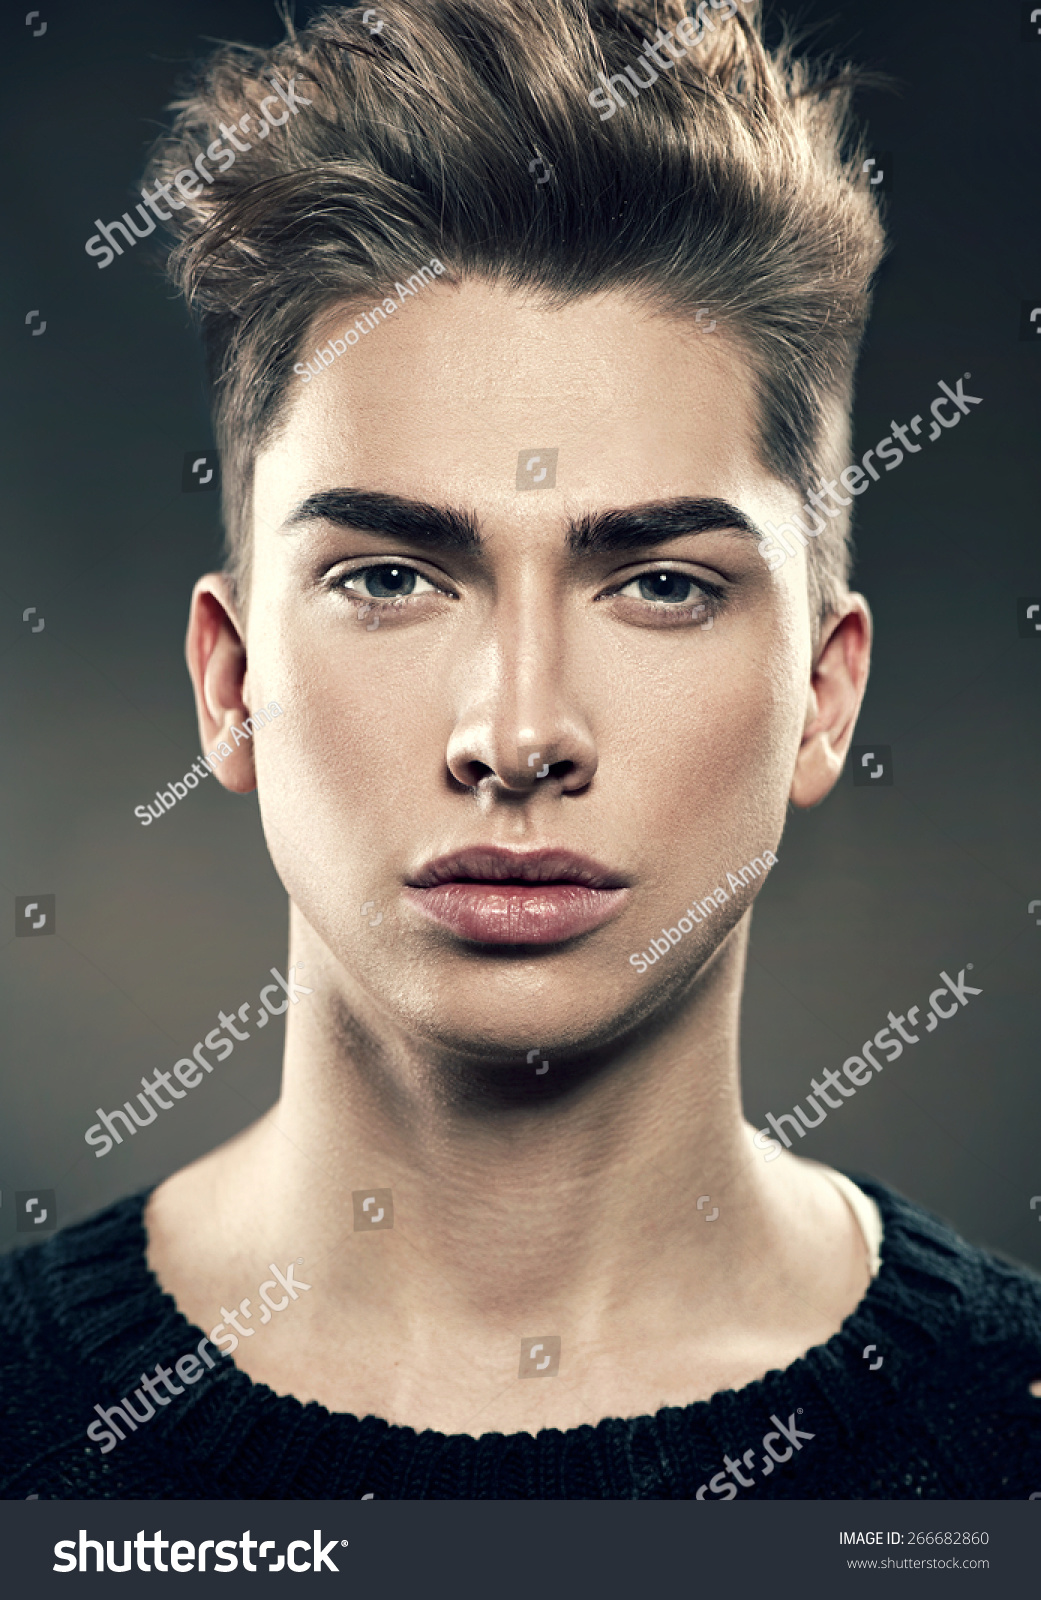
Gender: men